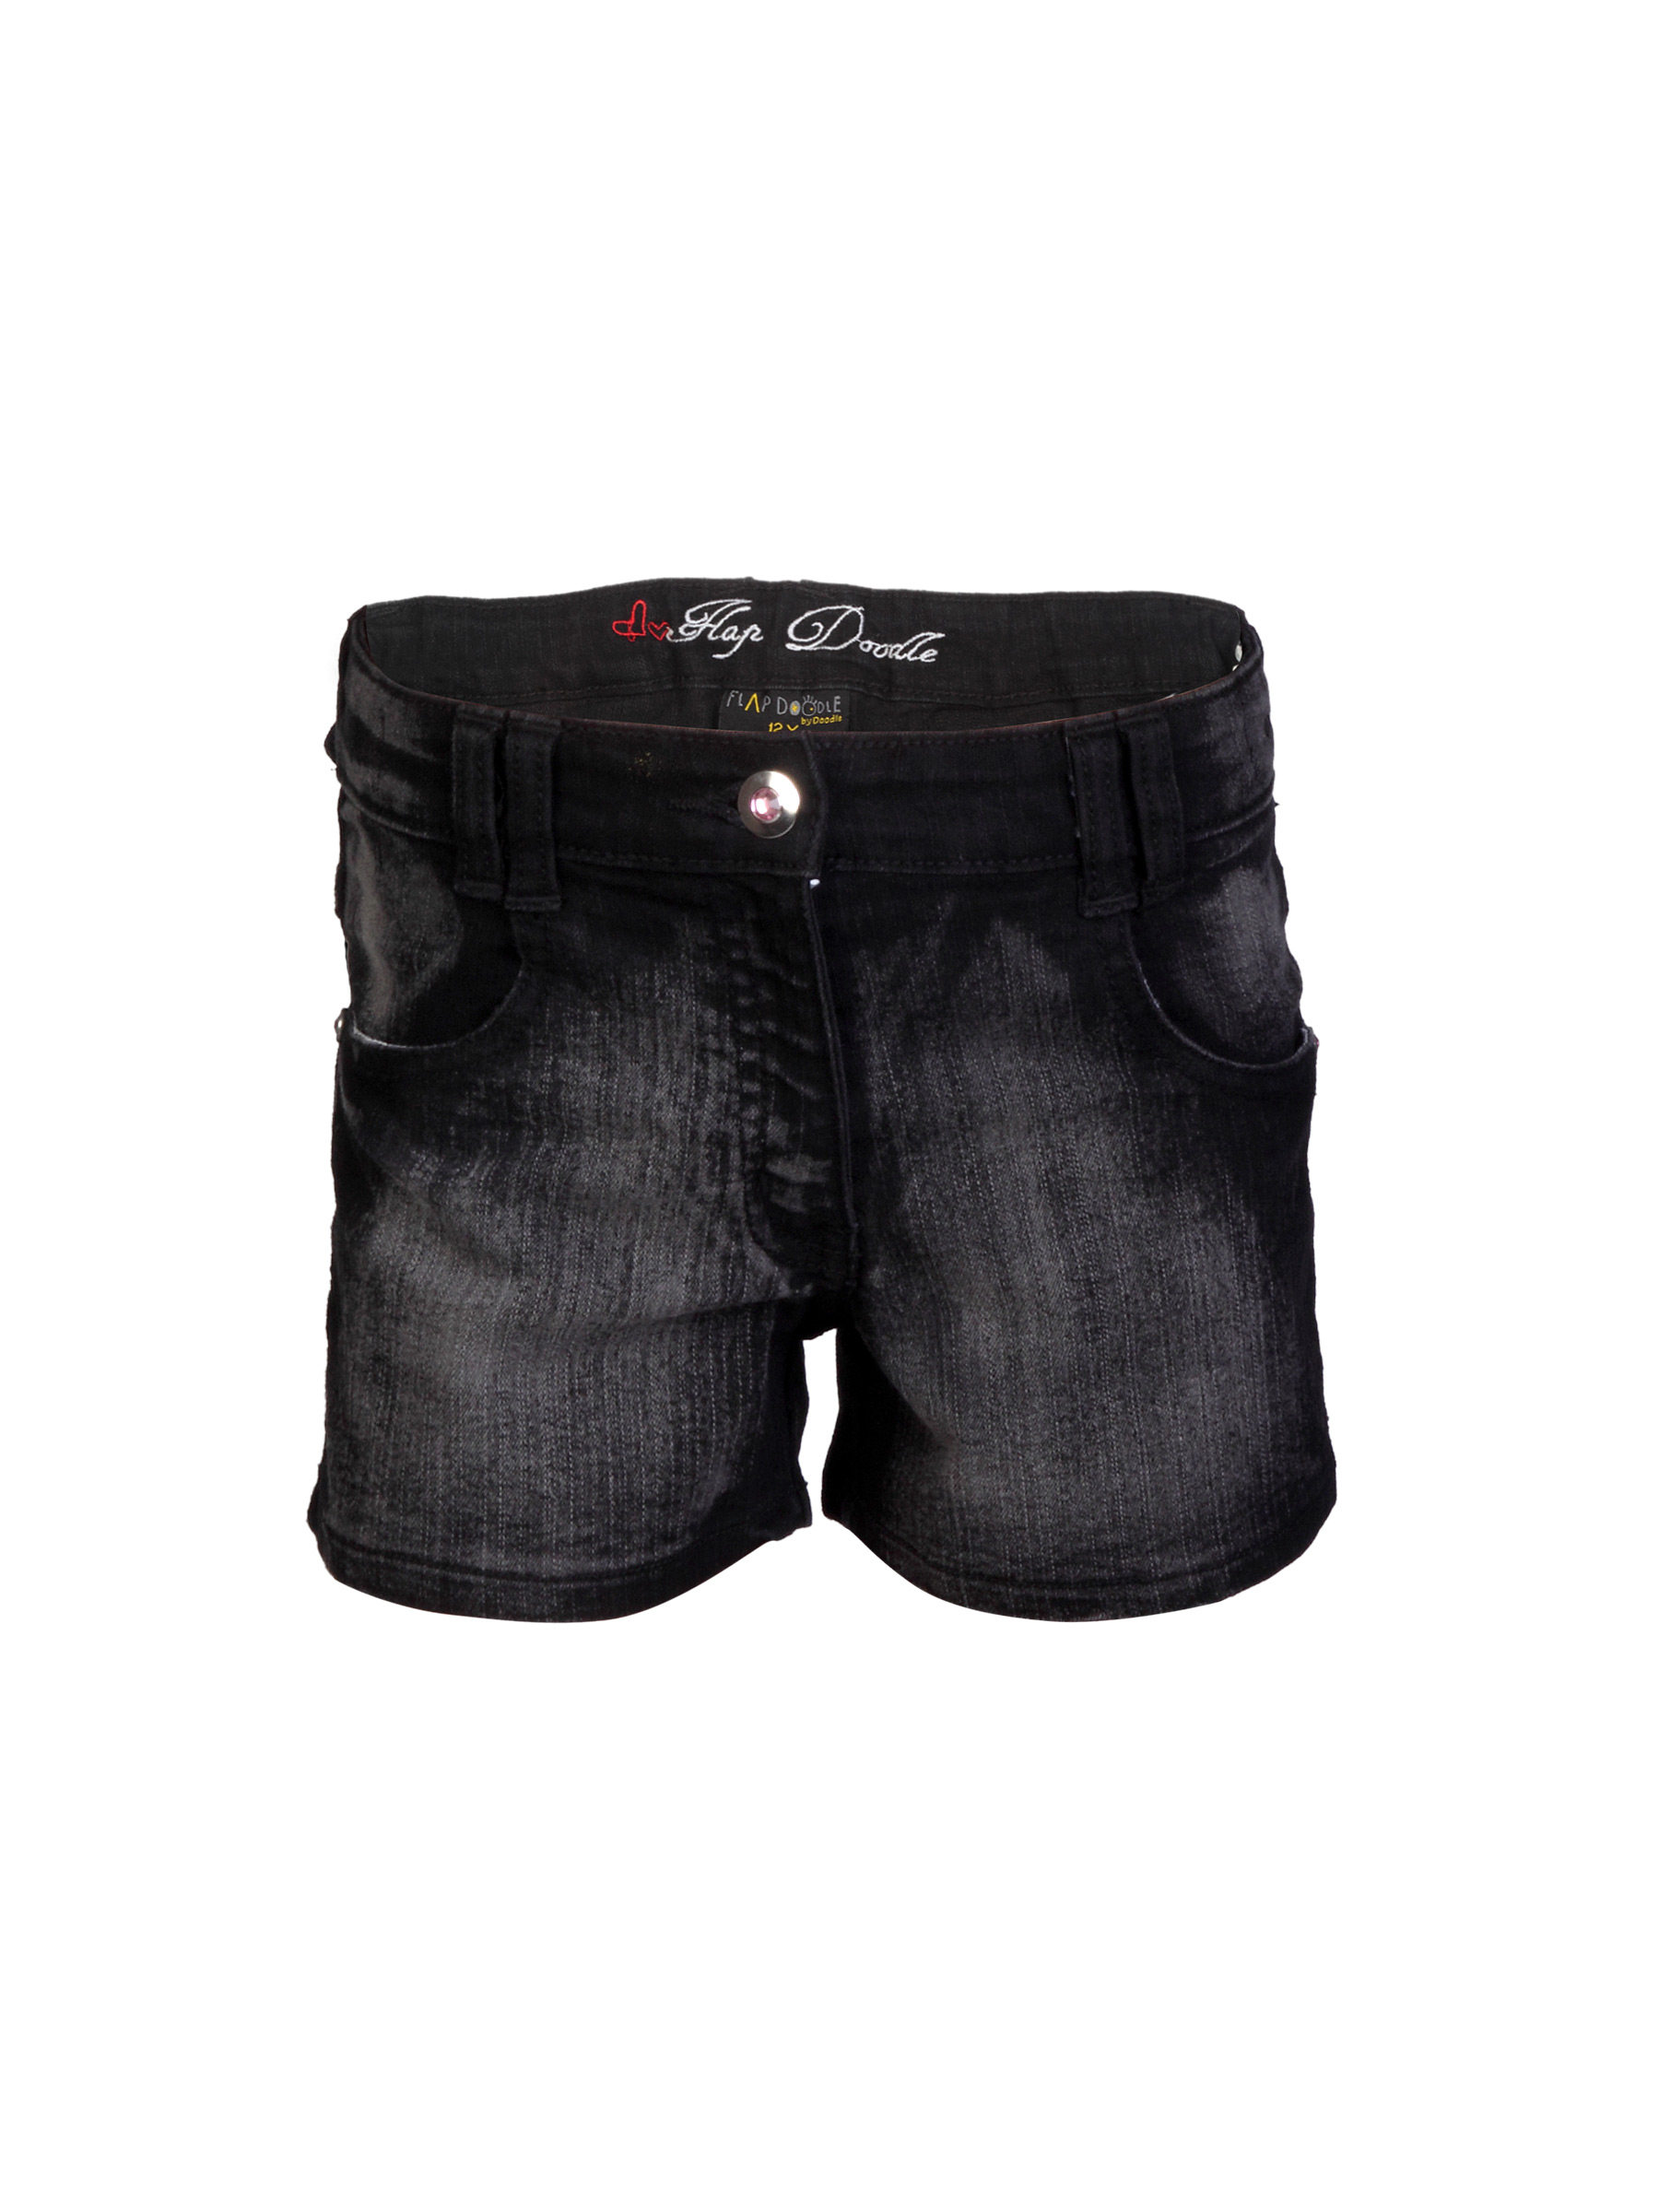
Doodle Girls Washed Black Shorts
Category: Apparel / Bottomwear / Shorts
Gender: Girls
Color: Black
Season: Summer 2012
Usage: Casual